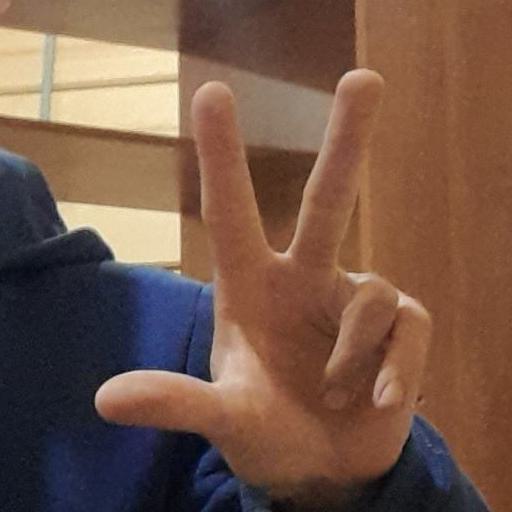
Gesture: three2